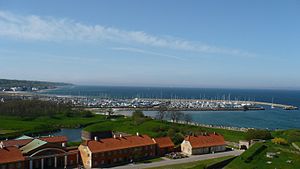
Helsingør Nordhavn
Udsigt på Nordhavnen fra Kronborg
Helsingør Nordhavn blev bygget som fiskeri-og lystbådehavn af Helsingør Kommune i årene 1932-1934 og udvidet i begyndelsen af 1970'erne til den nuværende størrelse.